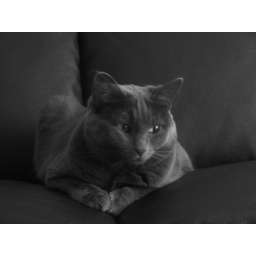
Grey cat on a black couch in black and white